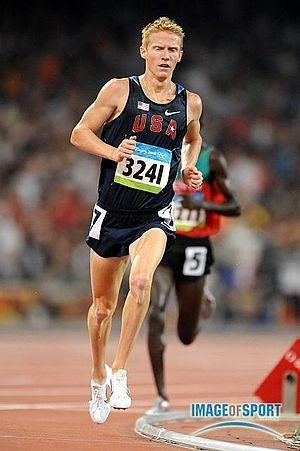
Matt Tegenkamp né le 19 janvier 1982 à Lee’s Summit dans le Missouri, est un athlète américain, pratiquant le demi-fond.